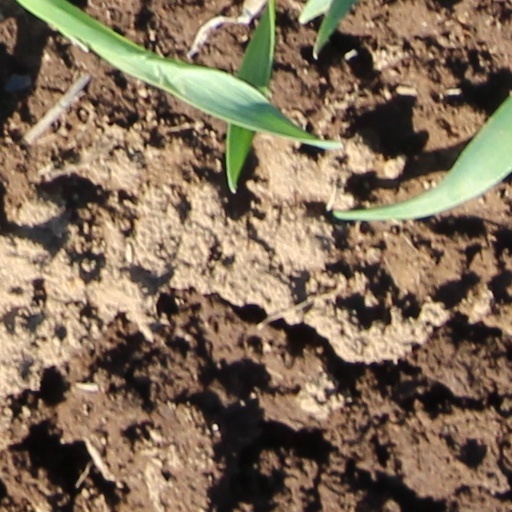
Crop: wheat